Peter Monoszló

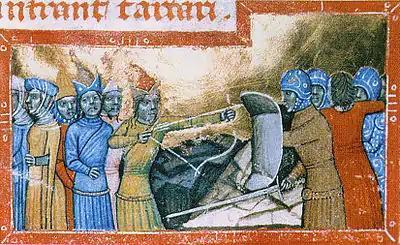
Mongols in Hungary in 1285, depicted in the "Illuminated Chronicle"

Peter was elected Bishop of Transylvania still before the death of Béla IV, presumably in early 1270. His election was confirmed by the 1268–71 papal conclave by 13 June 1270. The new monarch, Stephen V rewarded the prelate's faithfulness for several years, when donated Kolozsvár (today Cluj-Napoca, Romania) and its surrounding areas to the Diocese of Transylvania, in addition to "terra Obruth" (today in Abrud, Romania) which was owned by the Transylvanian Chapter after 1271, according to later charters issued by Ladislaus IV and voivode Matthew Csák, respectively. With the acquisition of Kolozsvár, Peter Monoszló encircled the landholdings of the bishopric's long-time rival, the Kolozsmonostor Abbey (today Cluj-Mănăștur, Romania), forcing the Benedictine friars for unfavorable estate transfers and exchanges. Peter established a contiguous bishopric lordship in the western parts of Kolozs County; for instance he exchanged the lands of Piski (Hunyad County) and Akmár (Fehér County) for Körösfő in Kolozs County (present-day Izvoru Crișului, Romania) in 1276. The bishop also owned the nearby Kapus (Căpușu Mare) by 1282.